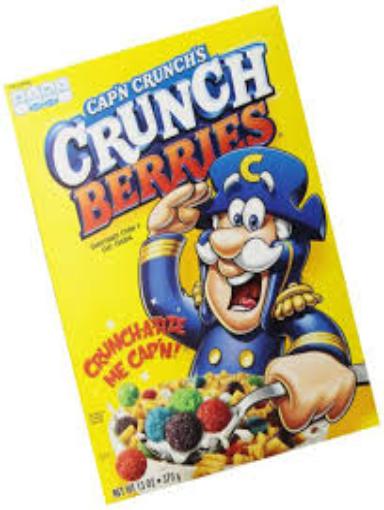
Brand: Cap'n Crunch Crunch Berries
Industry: Food